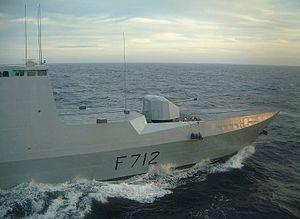
En 1789, avec 80 vaisseaux, 80 frégates, 120 bâtiments légers, 80 000 inscrits maritimes et plus de 1 600 officiers, la marine française est la deuxième du monde. Cette forme d’apogée, due aux efforts constants du gouvernement de Louis XVI, ne résiste pas à l’épreuve de la Révolution. L’agitation dans les arsenaux désorganise la flotte, alors que les officiers, qui avaient d’abord accueilli favorablement les changements politiques, fuient en masse les violences révolutionnaires à partir de 1792. Lorsque la guerre avec l’Angleterre reprend en 1793, la Marine de la France révolutionnaire n’est guère capable de faire face à la situation et subit défaite sur défaite alors que l’armée de Terre est victorieuse à peu près partout en Europe. L’arrivée de Napoléon au pouvoir, en 1799, ne change rien à la situation malgré une courte période de paix, les tentatives de réorganisation et l’annexion d’arsenaux voisins qui fournissent, un temps, des moyens supplémentaires. Napoléon cherche « son Nelson ». En vain.